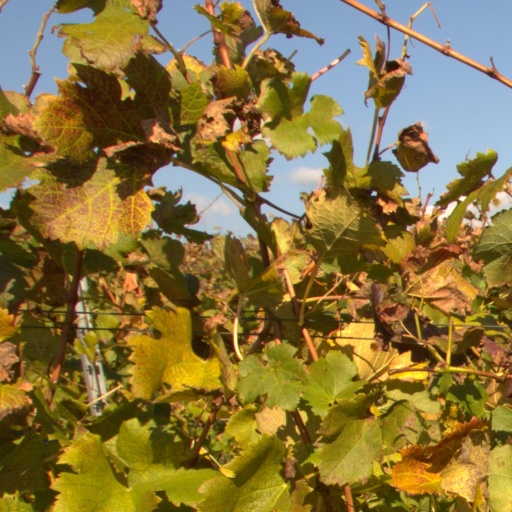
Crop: grape